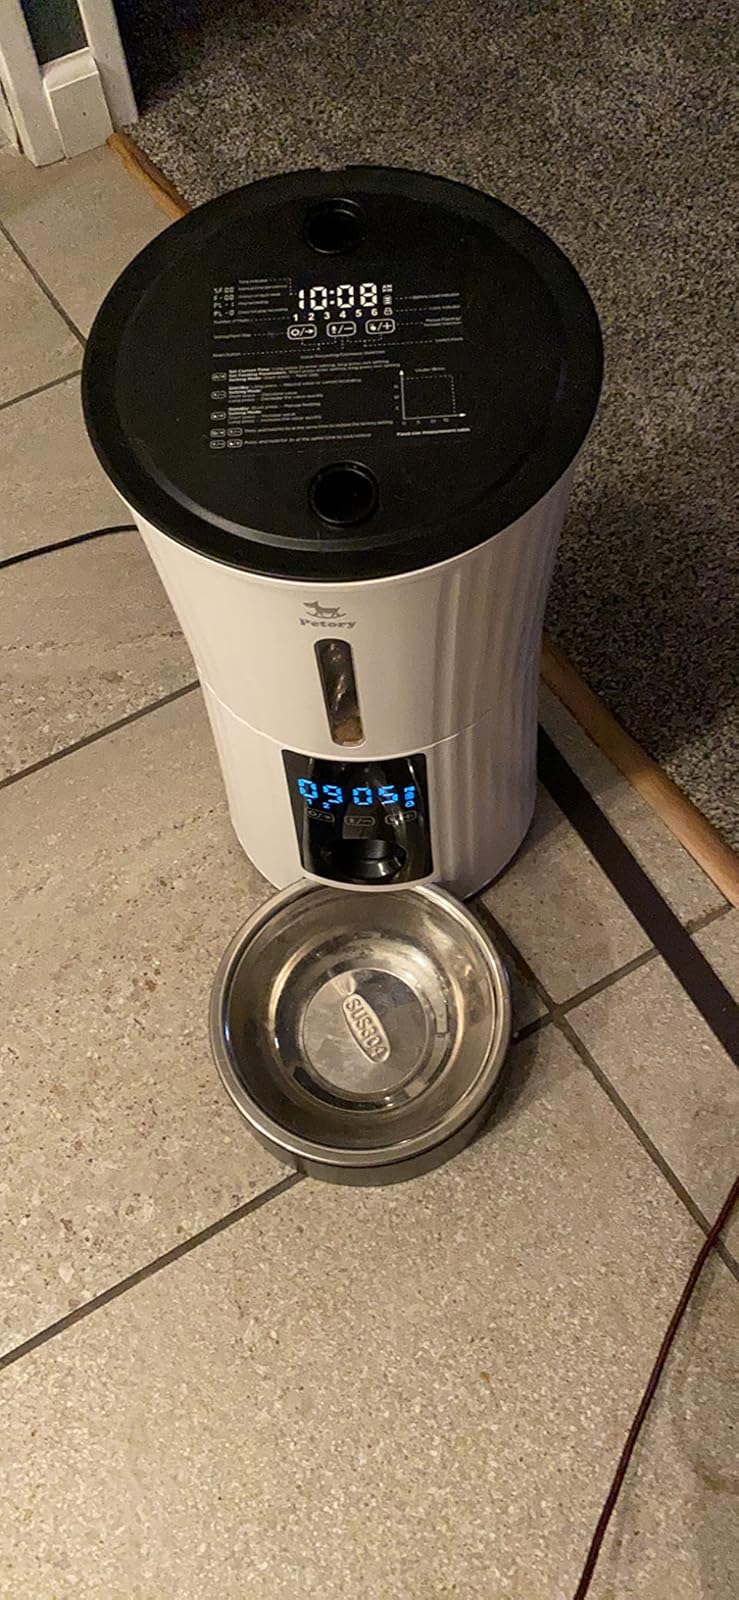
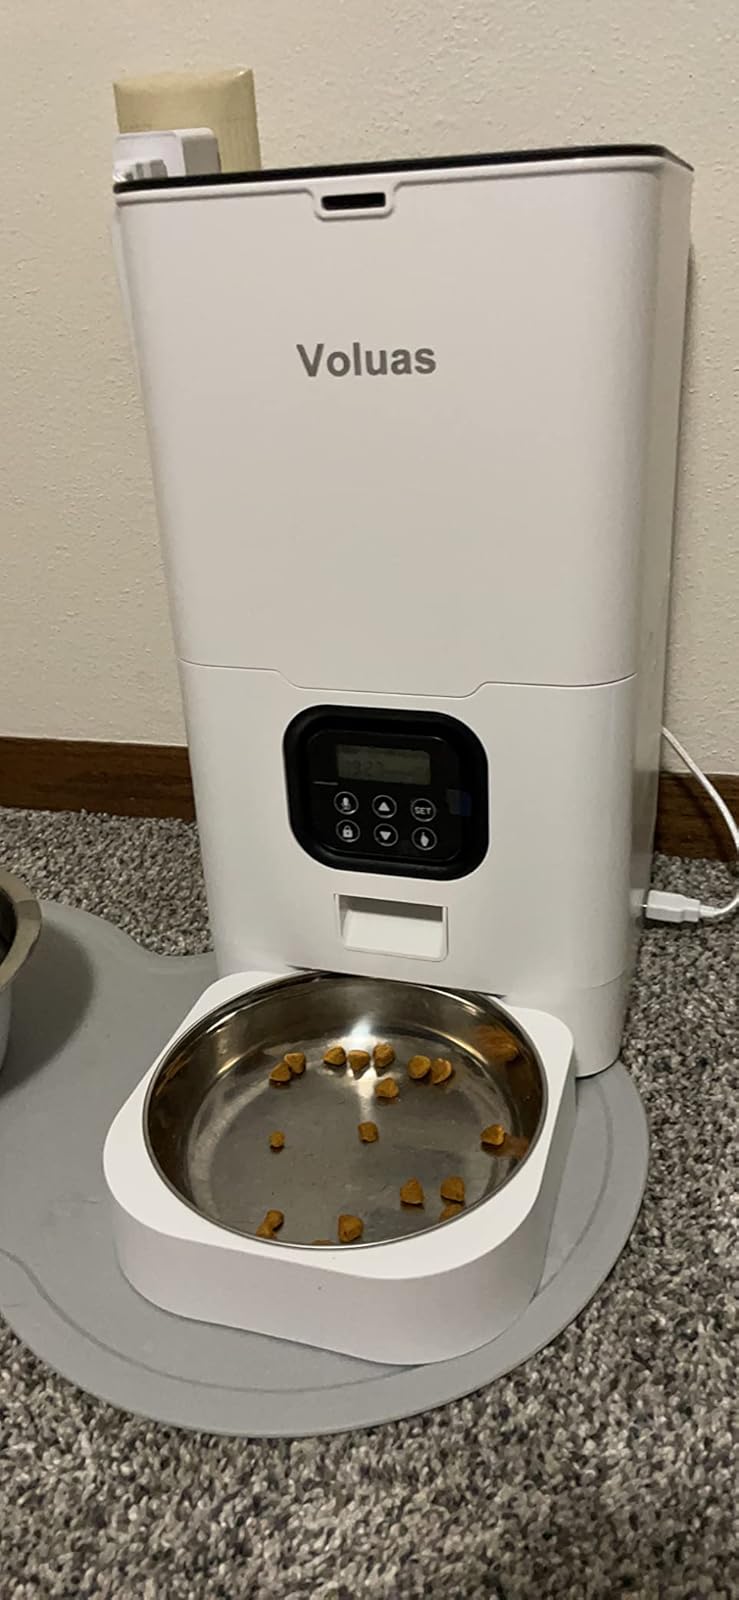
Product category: items_feeder
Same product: no